National Archives of Armenia

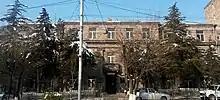

Armenia is a member of the International Council on Archives.